Les Demoiselles d'Avignon

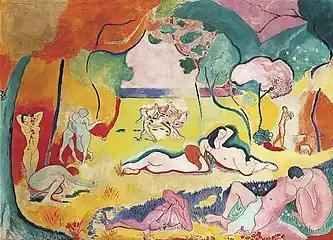
Henri Matisse, "Le bonheur de vivre" (1905–06), oil on canvas, 175 × 241 cm. Barnes Foundation, Merion, PA. A painting that was called Fauvist and brought Matisse both public derision and notoriety. Hilton Kramer wrote: "owing to its long sequestration in the collection of the Barnes Foundation, which never permitted its reproduction in color, it is the least familiar of modern masterpieces. Yet this painting was Matisse's own response to the hostility his work had met with in the Salon d'Automne of 1905."

Picasso came into his own as an important artist during the first decade of the 20th century. He arrived in Paris from Spain around the turn of the century as a young, ambitious painter out to make a name for himself. For several years he alternated between living and working in Barcelona, Madrid and the Spanish countryside, and made frequent trips to Paris.